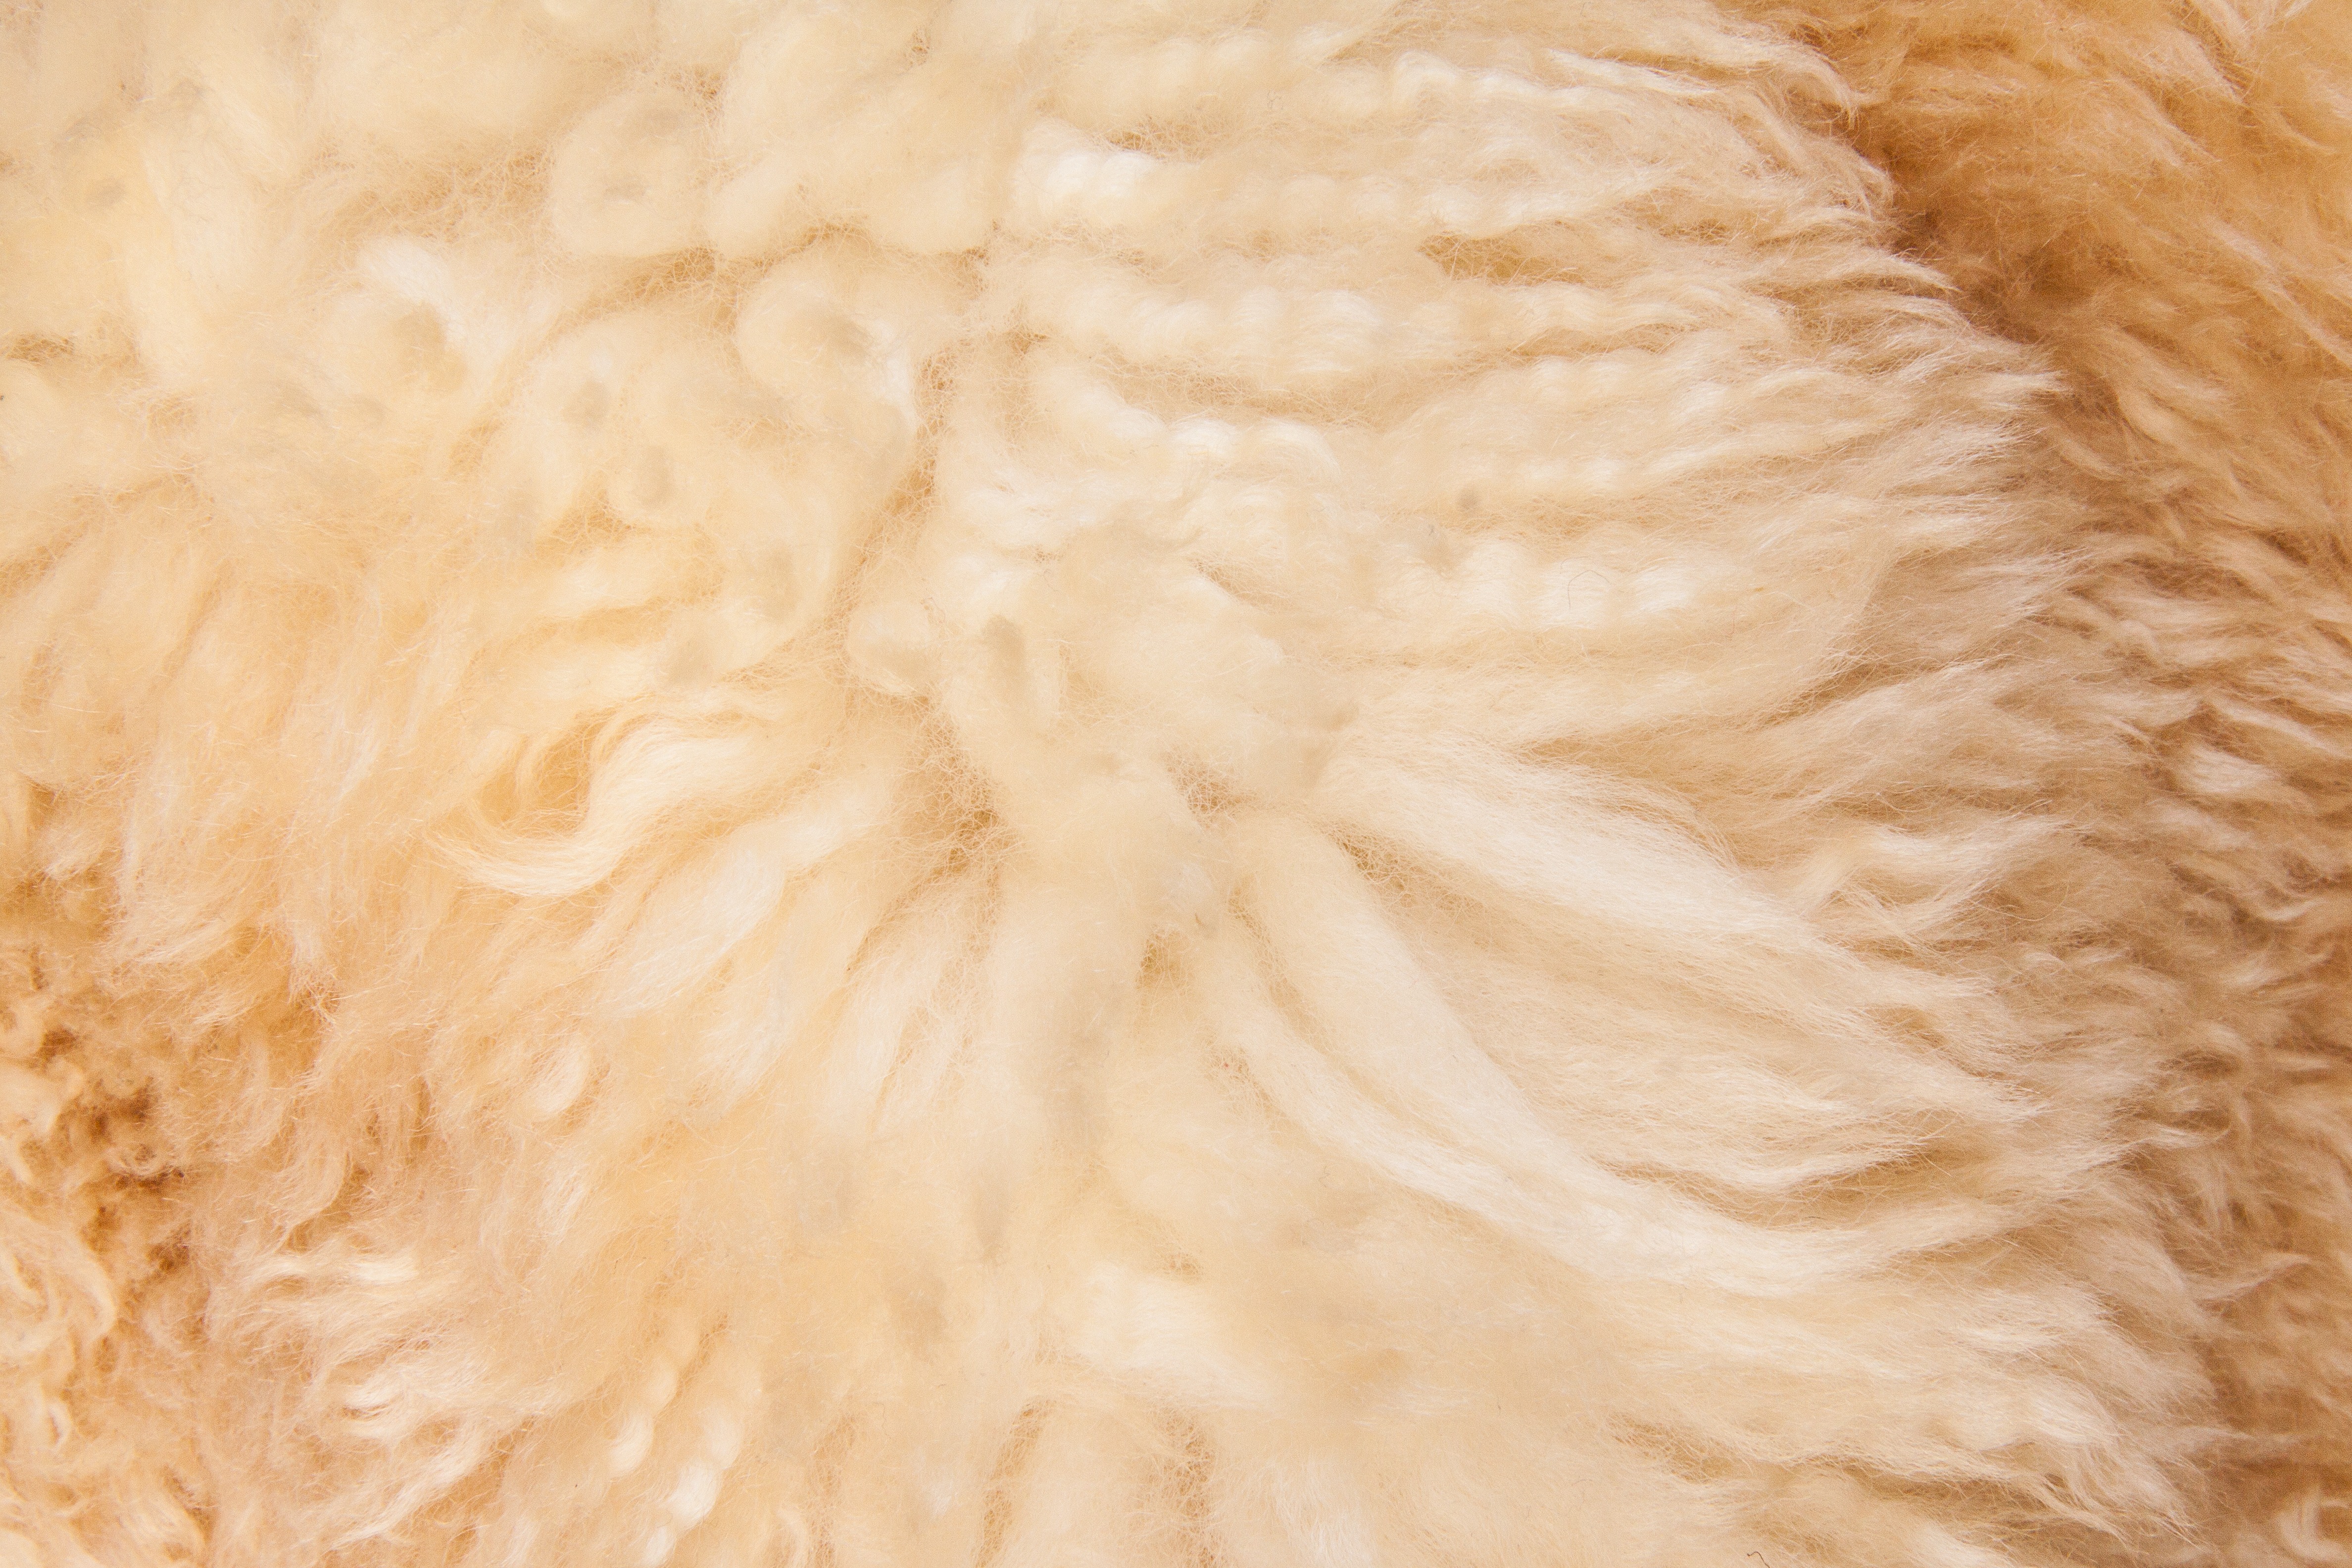
structure, warm, fur, wool, material, close up, textile, use, background, snout, cuddly, tanning, fund, flooring, sheepskin, animal product, finishing, lambskin, coat finishing